Elak of Atlantis

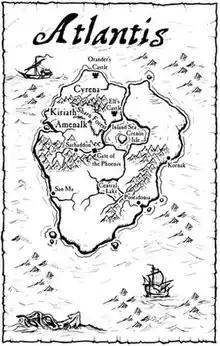
Map of Atlantis by Jack Gaughan.

The book collects the author's four "Elak" stories, together with supplementary material that differs according to the edition. All editions include a map of Kuttner's version of Atlantis deriving from an original by Jack Gaughan that first appeared in the anthology "The Fantastic Swordsmen" (1967). The Gryphon Books edition included a general introduction and individual introductions to each story by editor Gary Lovisi, the latter consisting of linking material collectively titled "A Portable Outline of Elak's Career." Also included were illustrations by Brad W. Foster. The Paizo and Gateway/Orion editions dropped the Lovisi and Foster material in favor of an introductory essay by Joe R. Lansdale and supplemented the Elak stories with the two tales of Kuttner's other Sword and Sorcery hero, Prince Raynor. The Diversion Books edition consisted of the four Elak stories alone, omitting all supplementary material except the map.